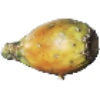
Label: cactus_fruit